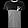
Label: T - shirt / top